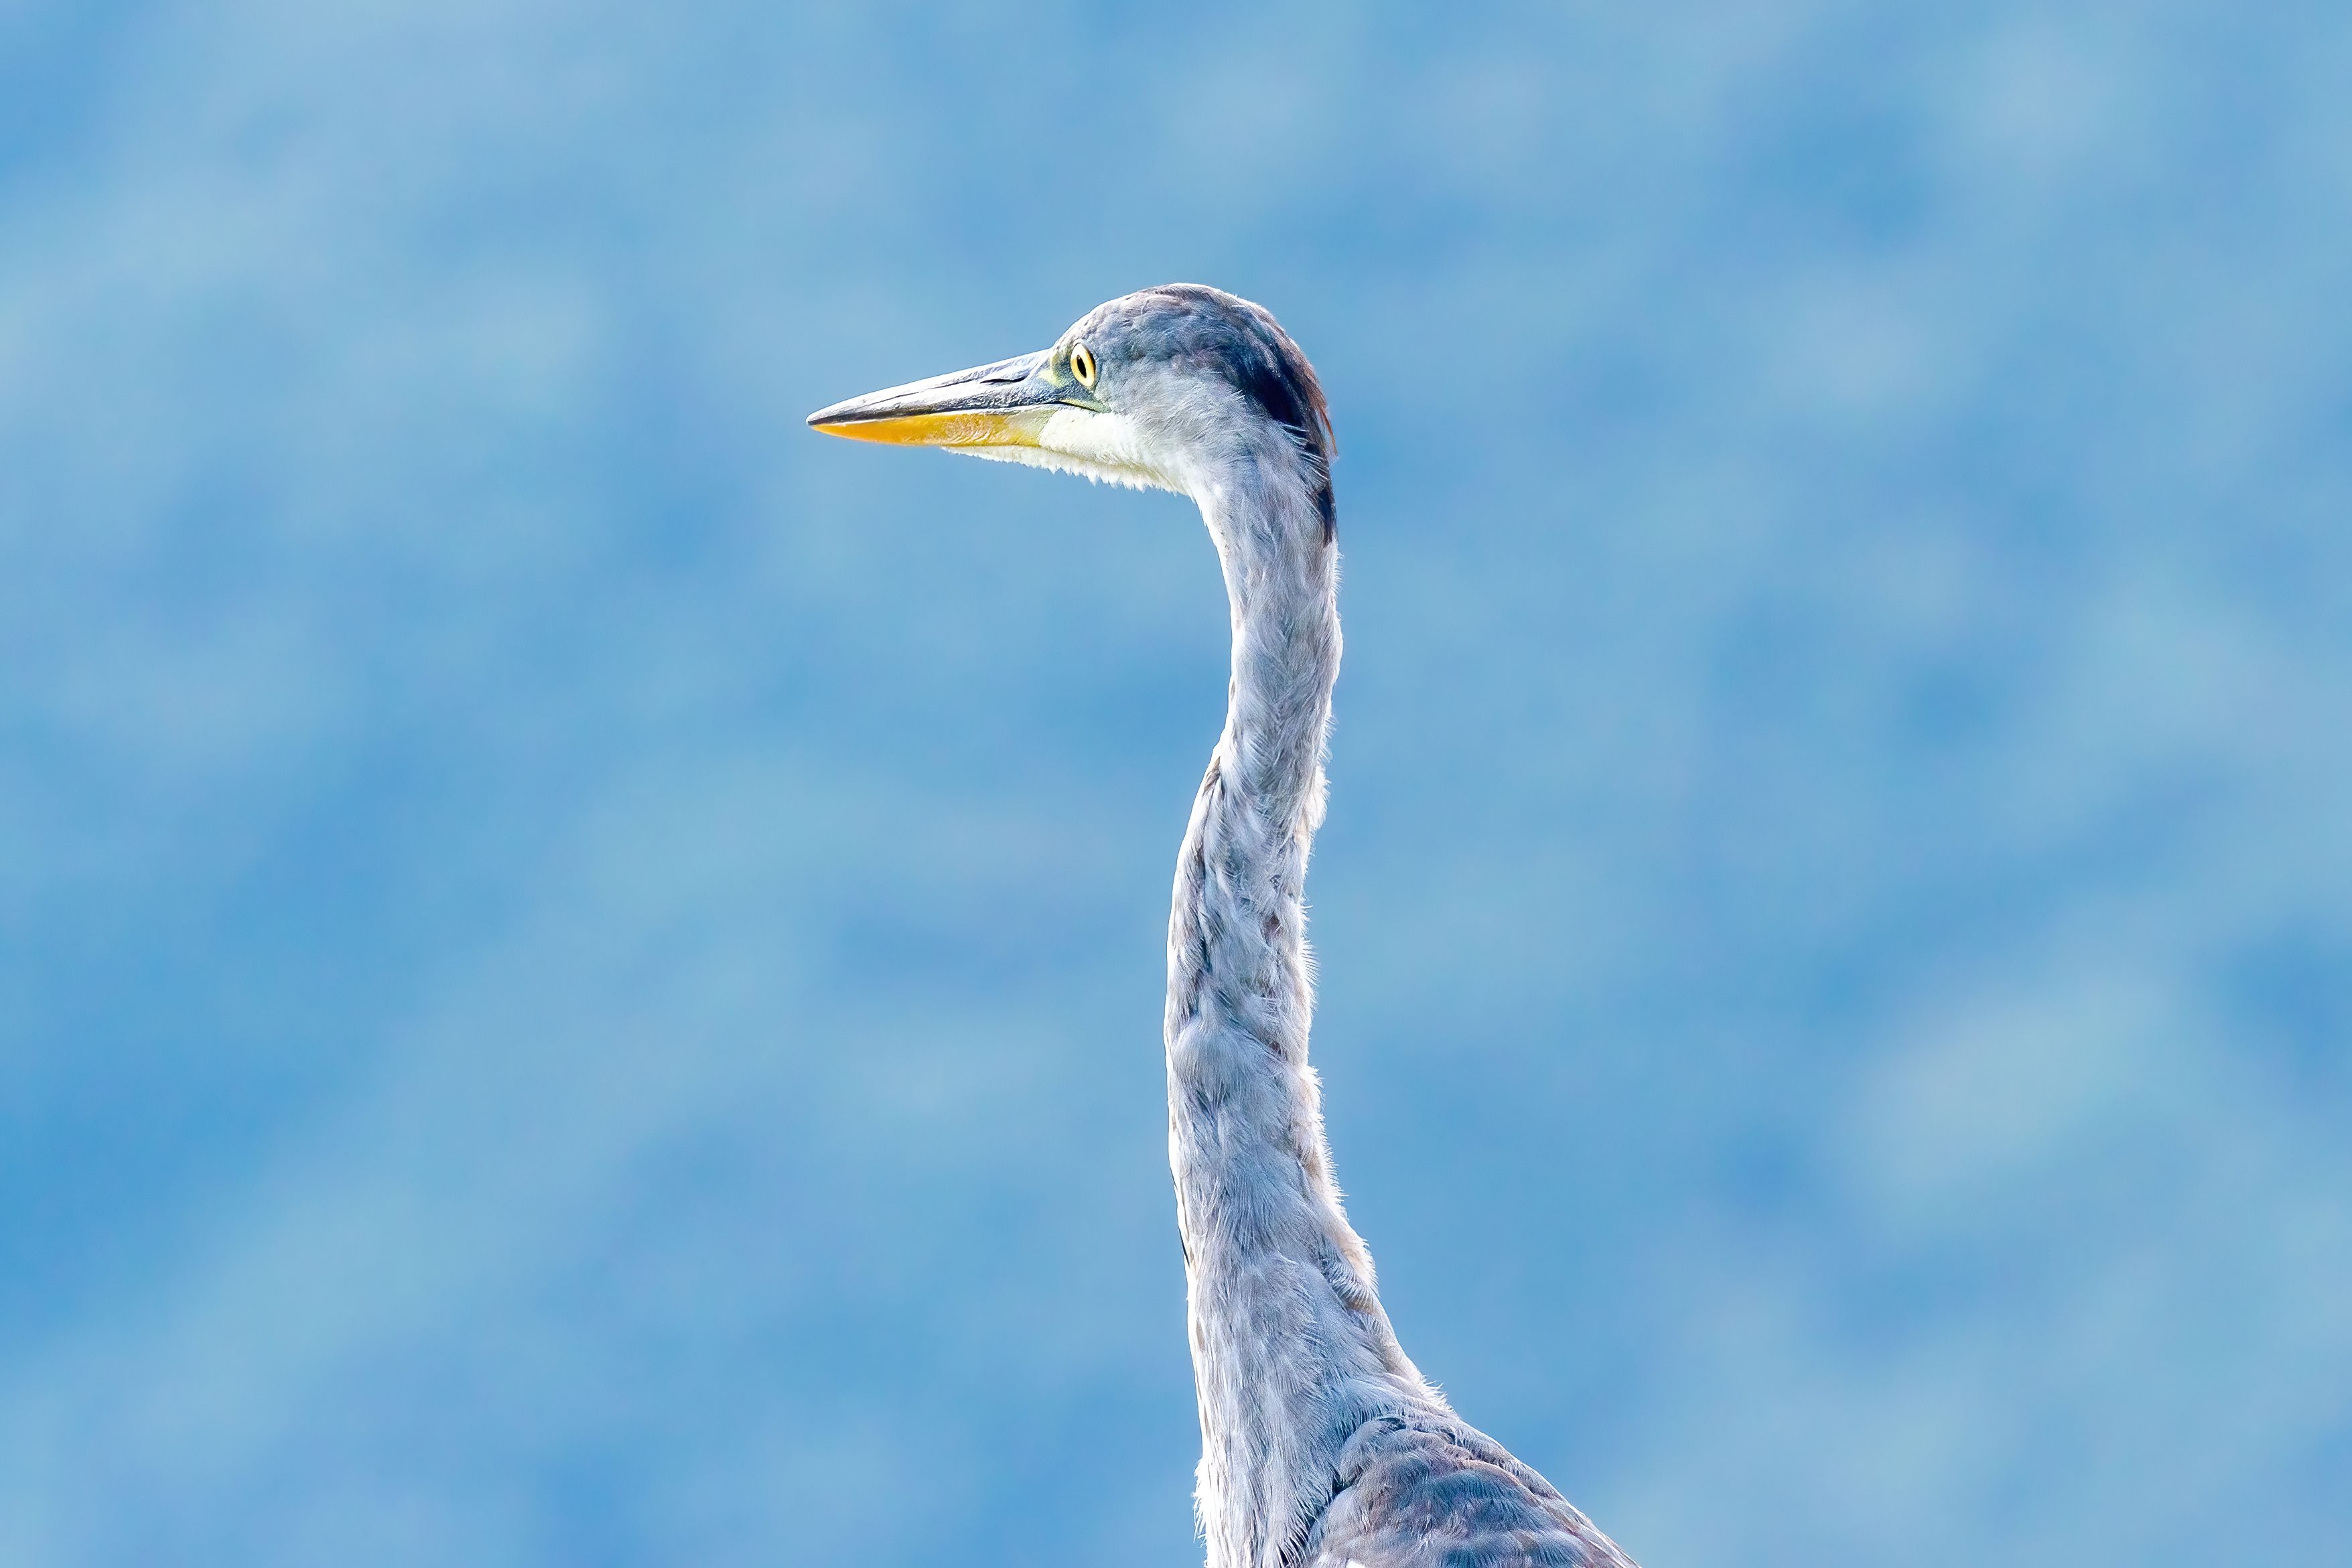
birds, Airone, Chinaman, bird, beak, feather, electric blue, water bird, heron, great heron, great blue heron, wildlife, terrestrial animal, crane like bird, twig, plant, crane